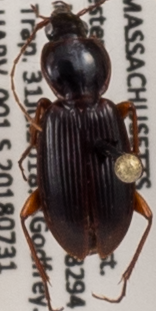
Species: Synuchus impunctatus
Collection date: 2018-07-31
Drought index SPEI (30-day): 1.216
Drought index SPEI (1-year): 0.63
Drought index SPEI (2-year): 0.132